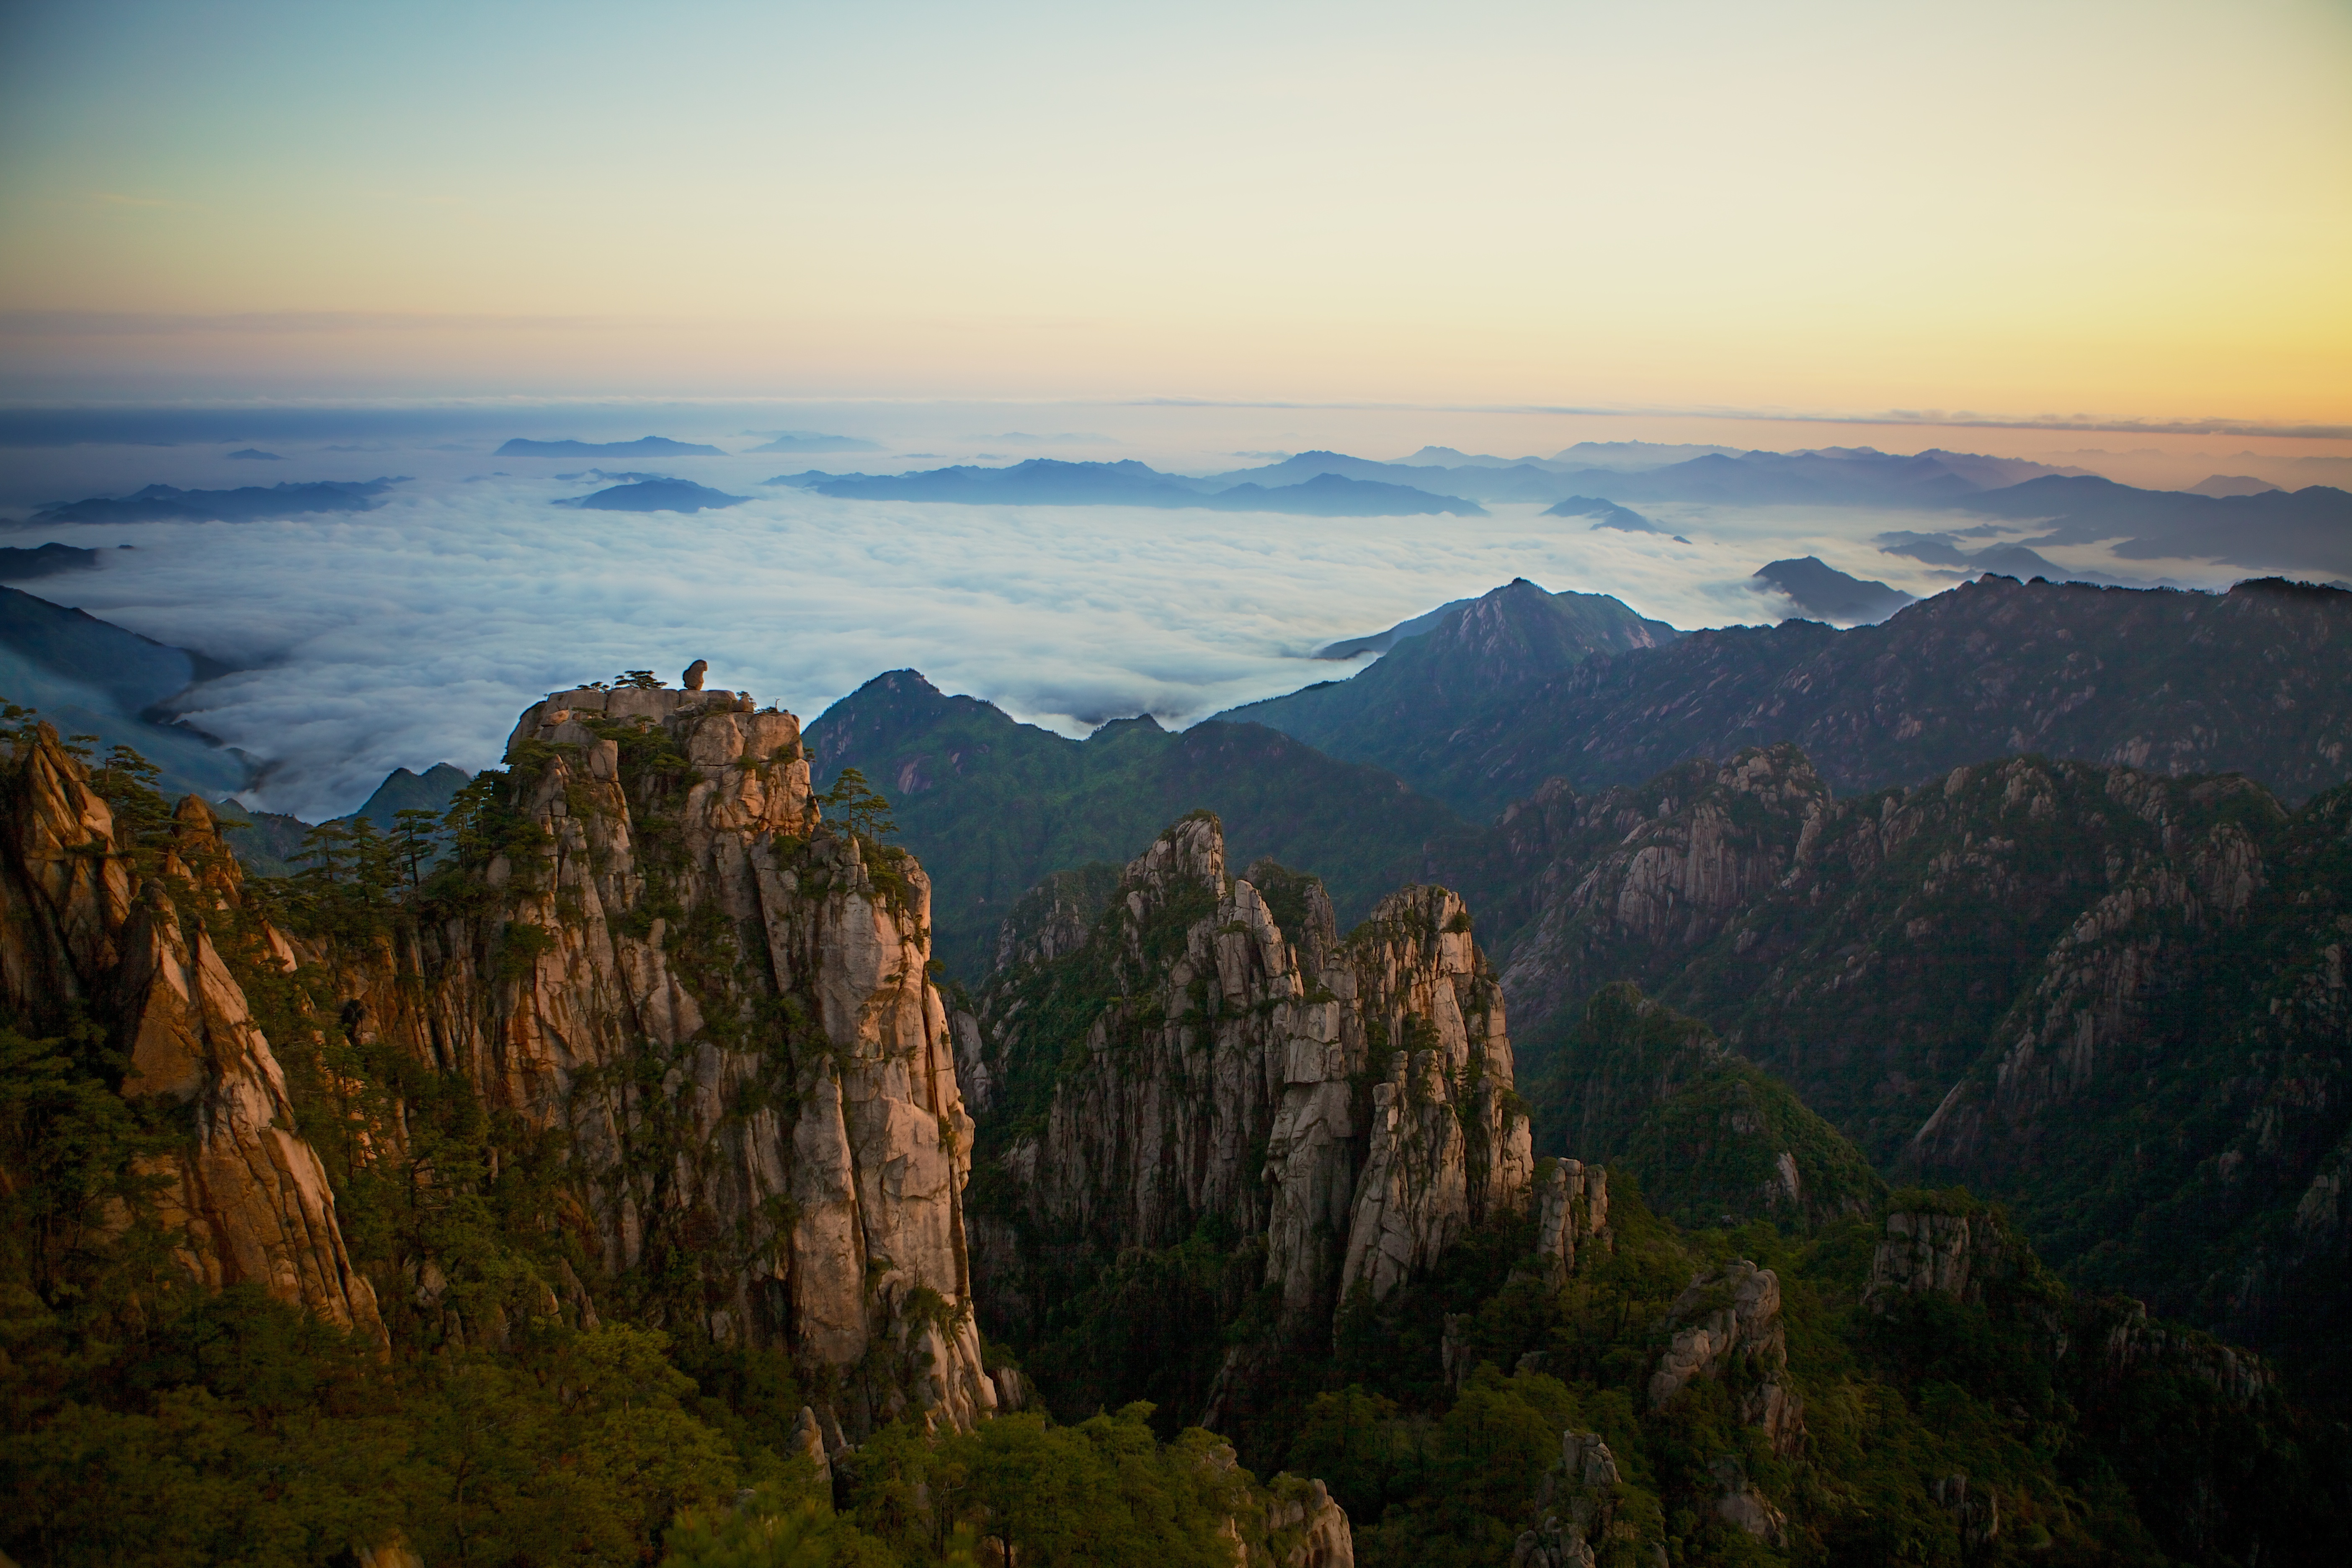
landscape, nature, rock, wilderness, mountain, architecture, structure, sunrise, sunset, morning, building, old, dawn, mountain range, stone, panorama, travel, remote, asian, chinese, red, tower, scenic, color, asia, ancient, landmark, historic, colorful, yellow, terrain, ridge, summit, plateau, culture, history, famous, china, border, destination, landform, geographical feature, atmospheric phenomenon, mountainous landforms, yellow mountains